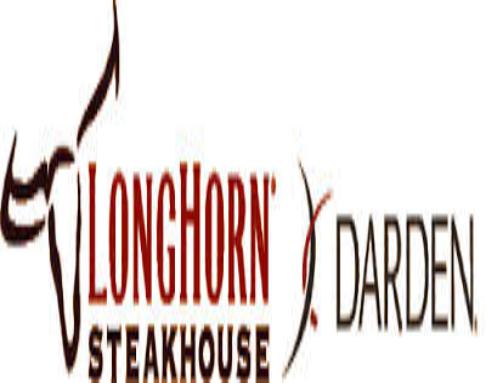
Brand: LongHorn Steakhouse
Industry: Food